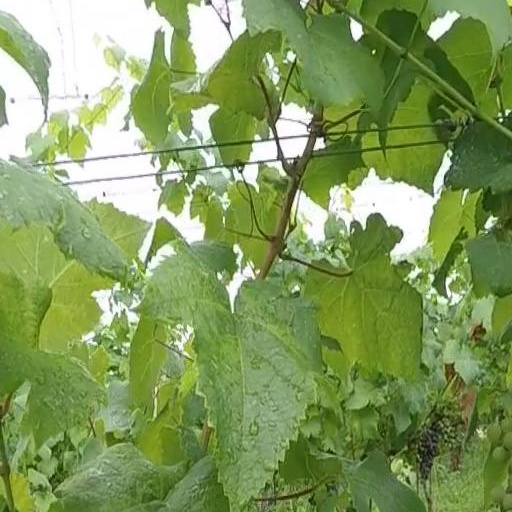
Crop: grape